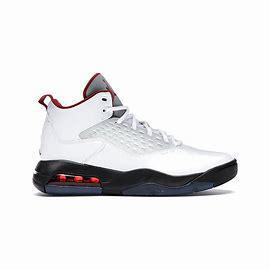
Brand: Jordan
Model: Maxin 200